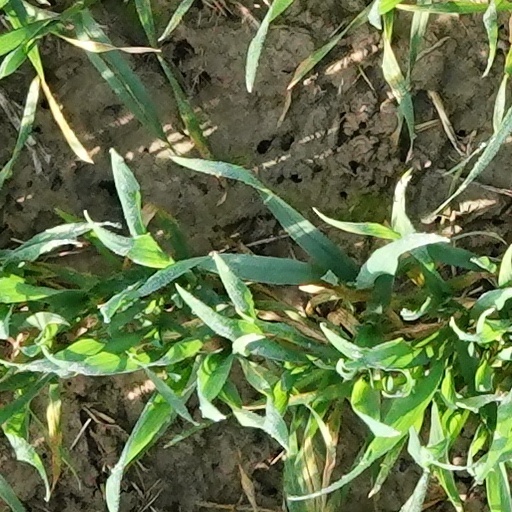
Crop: wheat